Butantã's House

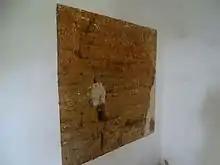
Wattle and daub wall.

Bandeirista houses are famous for their walls made of wattle and daub, a technique of building walls using rammed earth. For more than two centuries this was the type of construction that existed in the city of São Paulo. The wattle and daub walls were more resistant than previously thought and were very important in the construction of cities. The walls reaches 5.50 m in height and 50 cm in thickness. The overall structure of the house is quite peculiar: consisting of two rectangular rings of walls, the first one being more central, the boundaries of the two distribution rooms. The other ring constitutes the external limits of the house, interrupted by the two verandas, with an average height of 3.80 m. The other walls served only as connection and bracing of the rings.